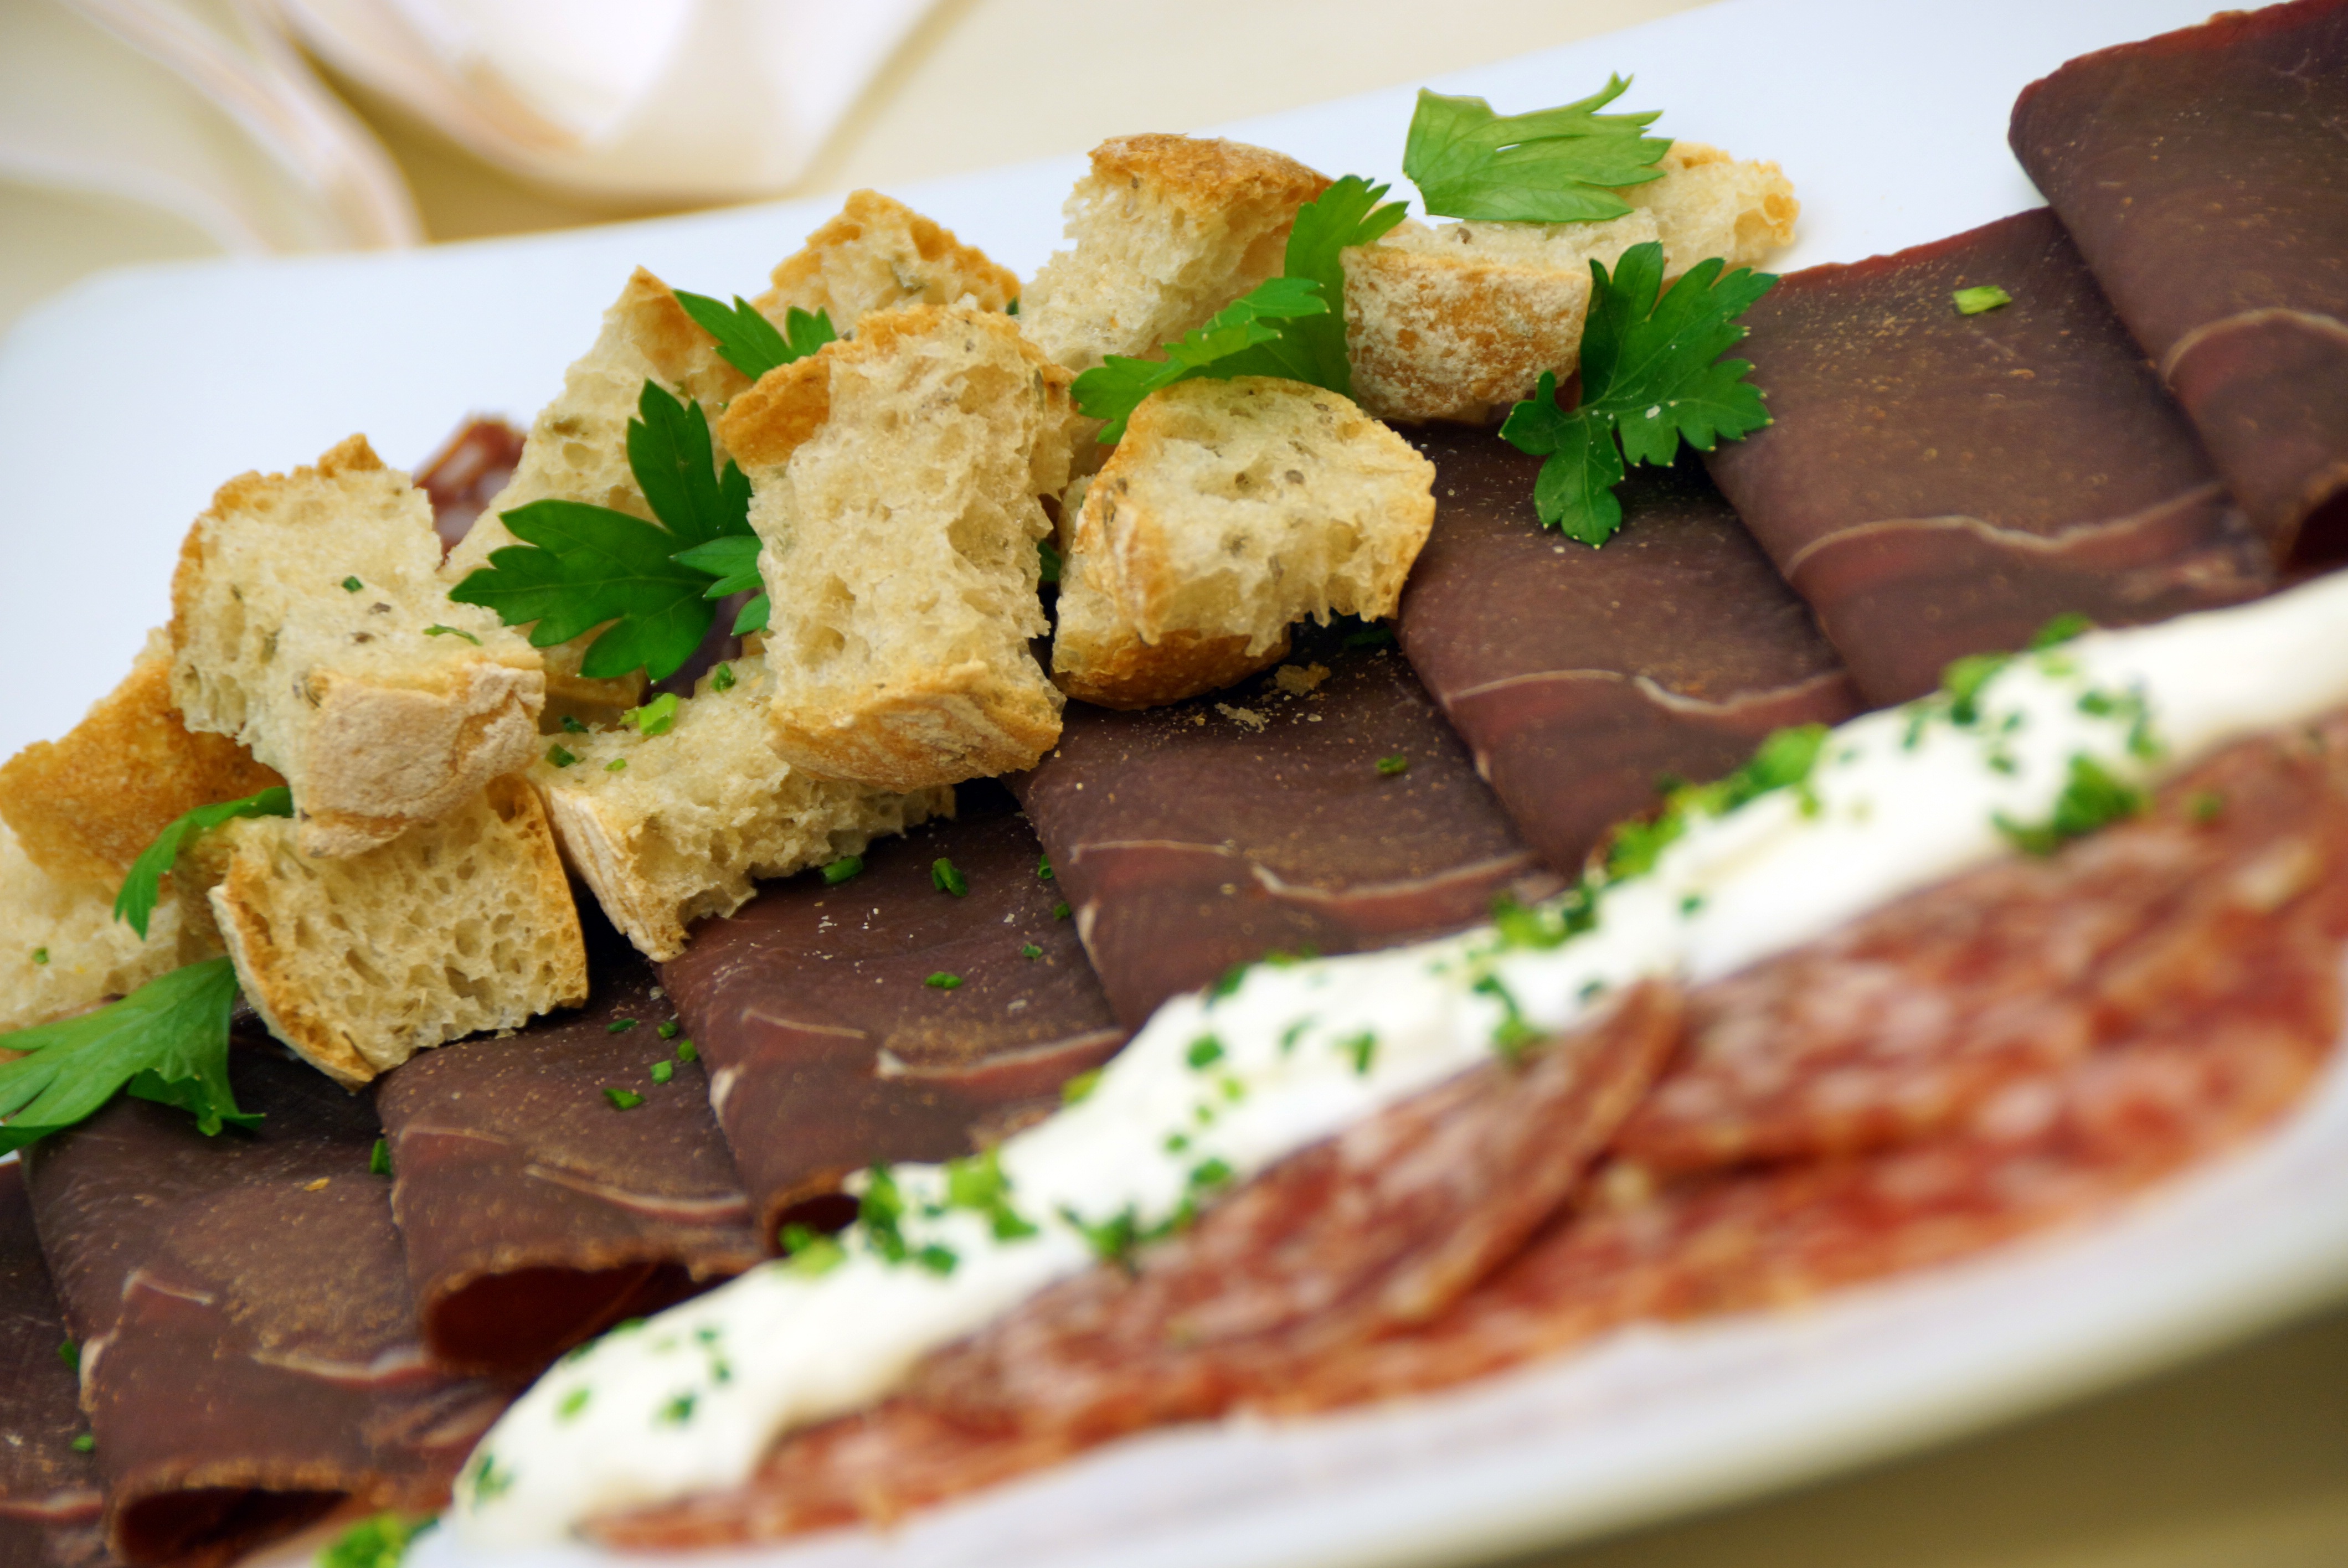
table, dish, meal, food, green, kitchen, colorful, breakfast, eat, meat, lunch, cuisine, bread, cook, salami, foods, chive, edible, substantial, gastronomy, italian, parsley, ladinia, hunger, alimentari, appetite, typical dish, hors d oeuvre, face downwards